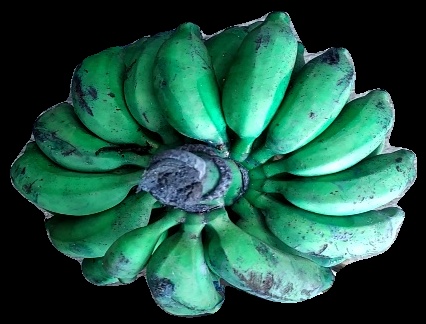
Variety: rasbale
Grade: grade3